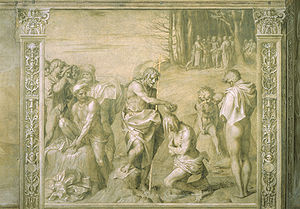
Grisaille
Battesimo Della Gente, en af Andrea del Sartos grå og brune grisaille freskoer i Chiostro dello Scalzo, Florence (1511-26).
Grisaille er maleri, hvor lysere grå farver males på mørkere grå farver eller omvendt. Grisaillemalerier var almindelige på fløjaltertavlernes ydersider i middelalderen, oprindelig som en illusion om sten- eller trærelieffer. Teknikken bruges også i glasmalerier. Grisaille som undermaling er blevet brugt ved opbygning af malerier i 1500- og 1600-tallet. Som dørstykker og plafondmalerier har grisailler også været udbredt i interiørudsmykninger.